Mental health literacy

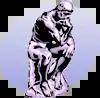
A statue of a man deep in thought.

Low literacy within a population is a relevant concern, since at the most basic level, mental health literacy is linked to general literacy. Without this foundation, the beneficial effects of mental health literacy are challenging for those who face difficulties with reading and writing. Increased measures to increase literacy rates must be employed to empower and encourage the self-help components of mental health literacy.